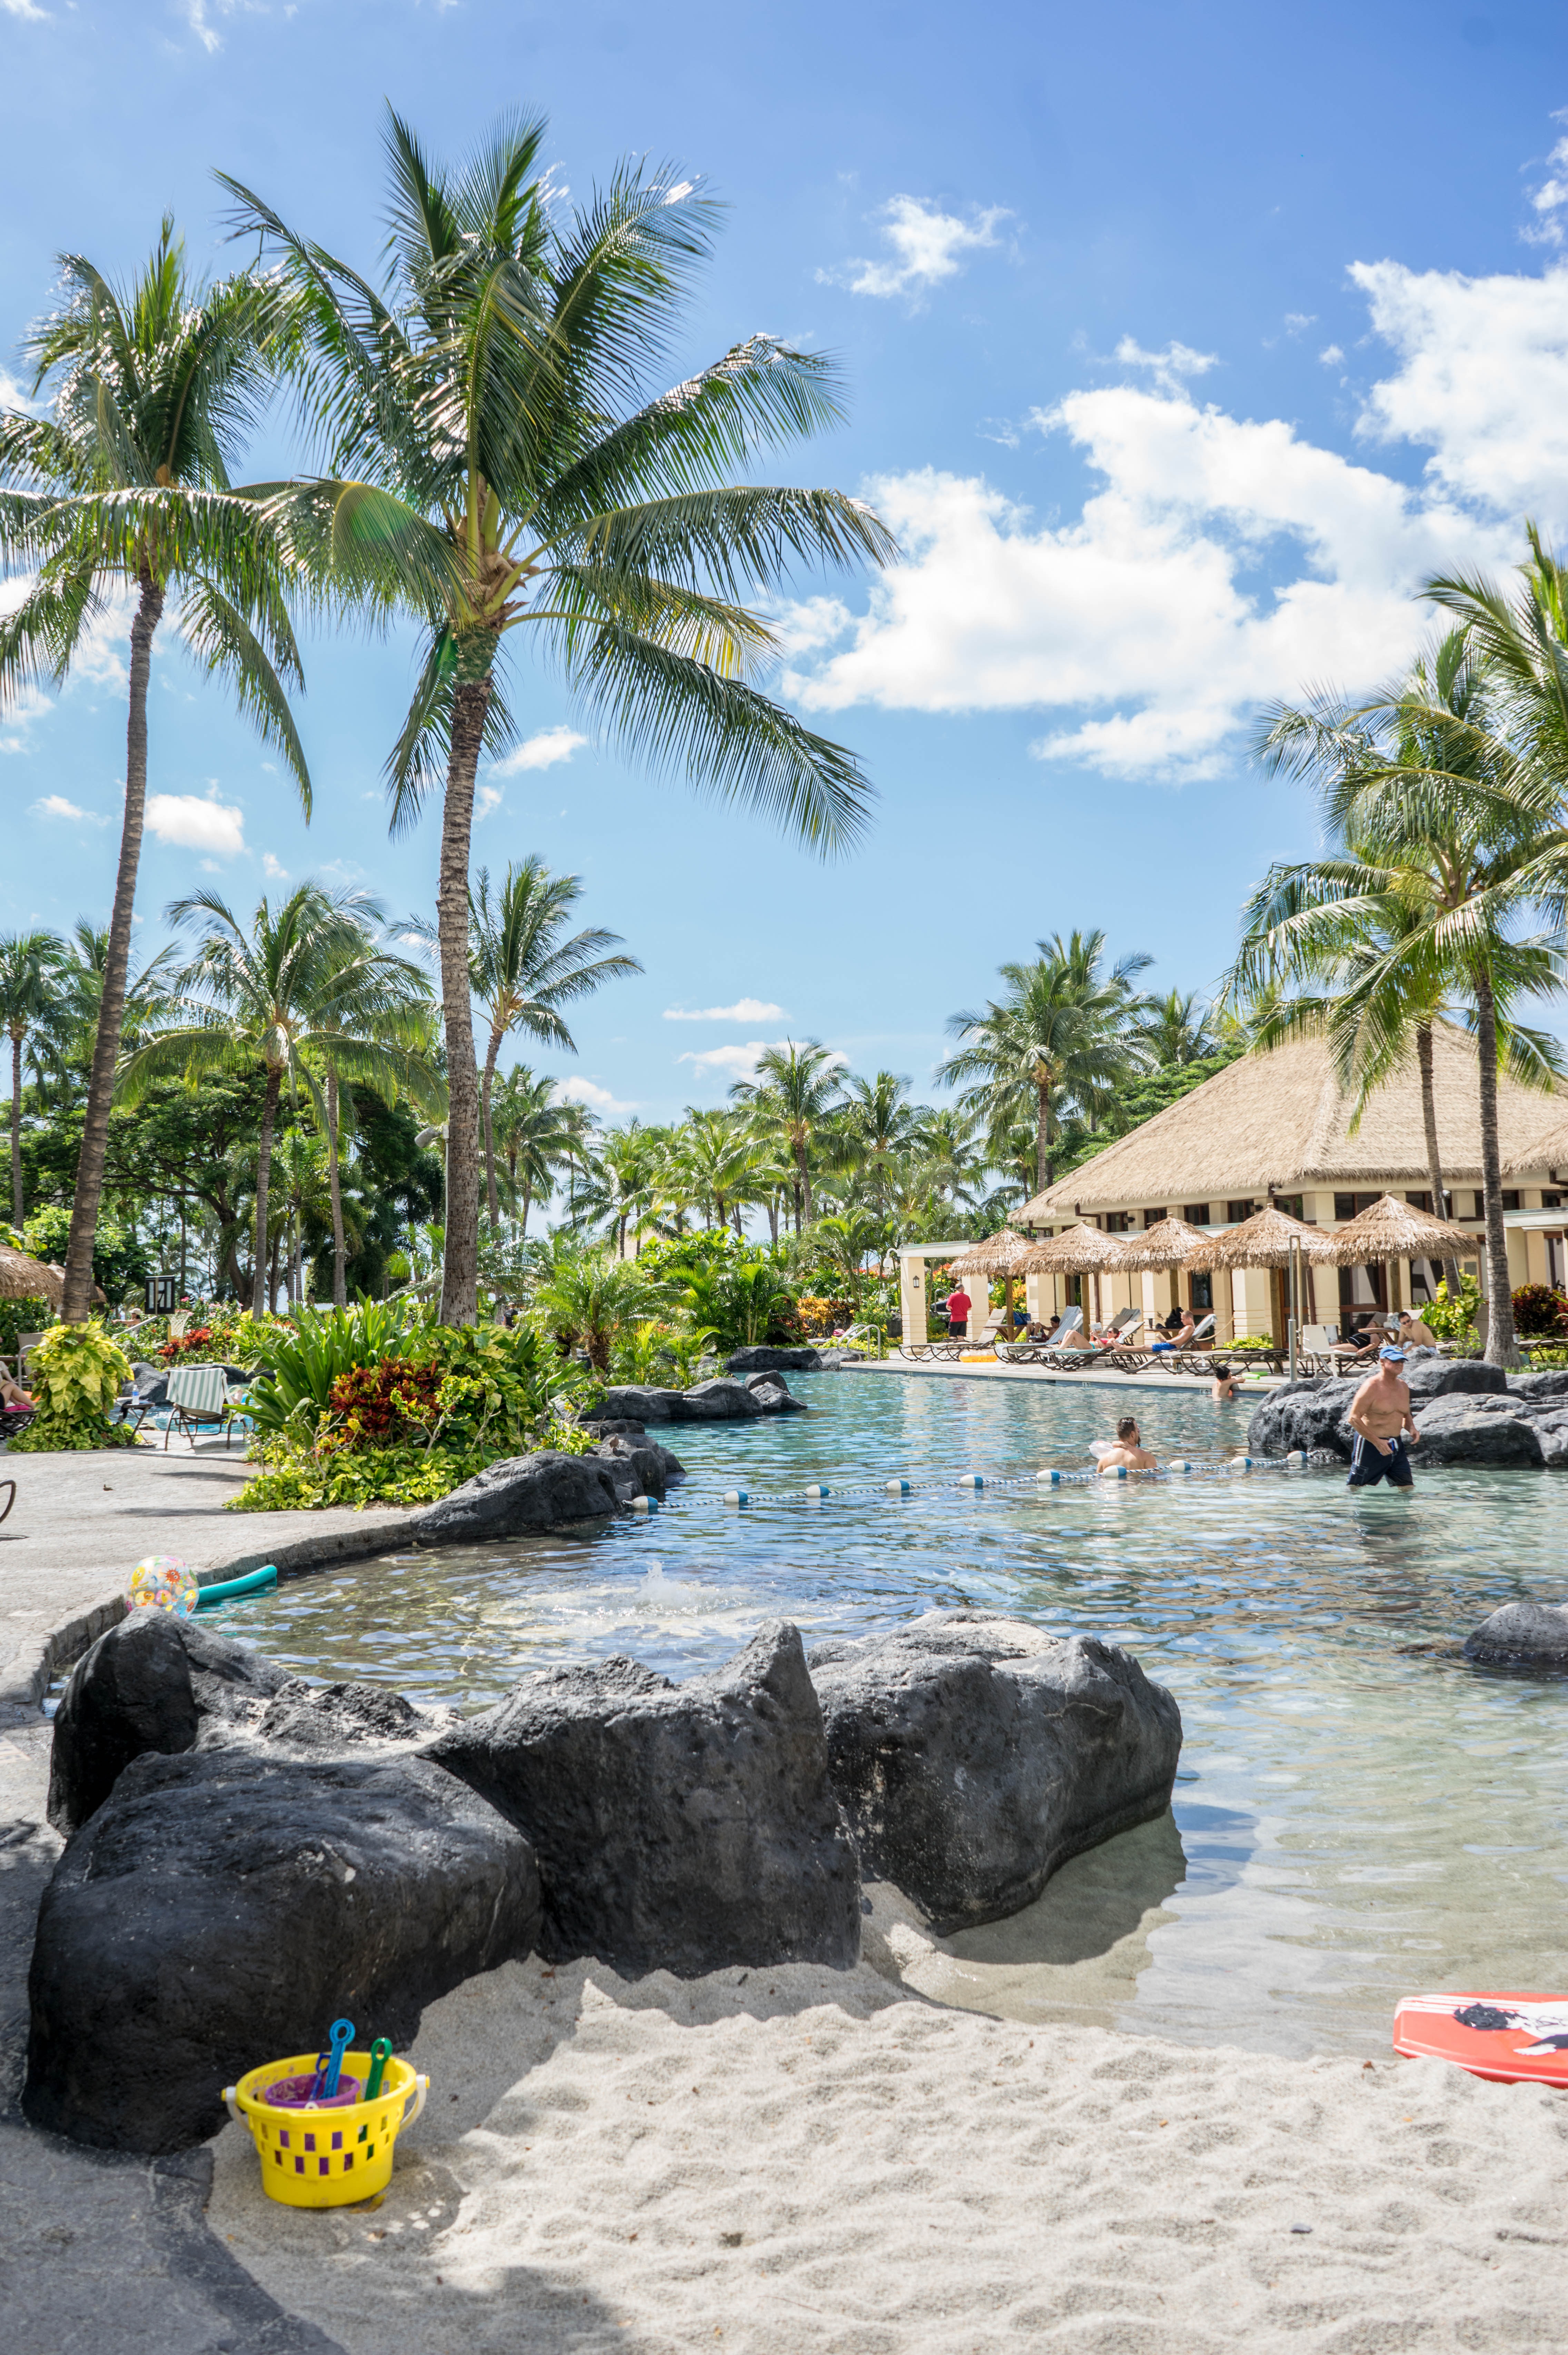
beach, sea, coast, tree, outdoor, person, people, vacation, travel, pool, tropical, bay, hawaii, tourism, body of water, rocks, resort, oahu, palm trees, tropics, young people, summer vacation, marriott, outdoor activities, arecales